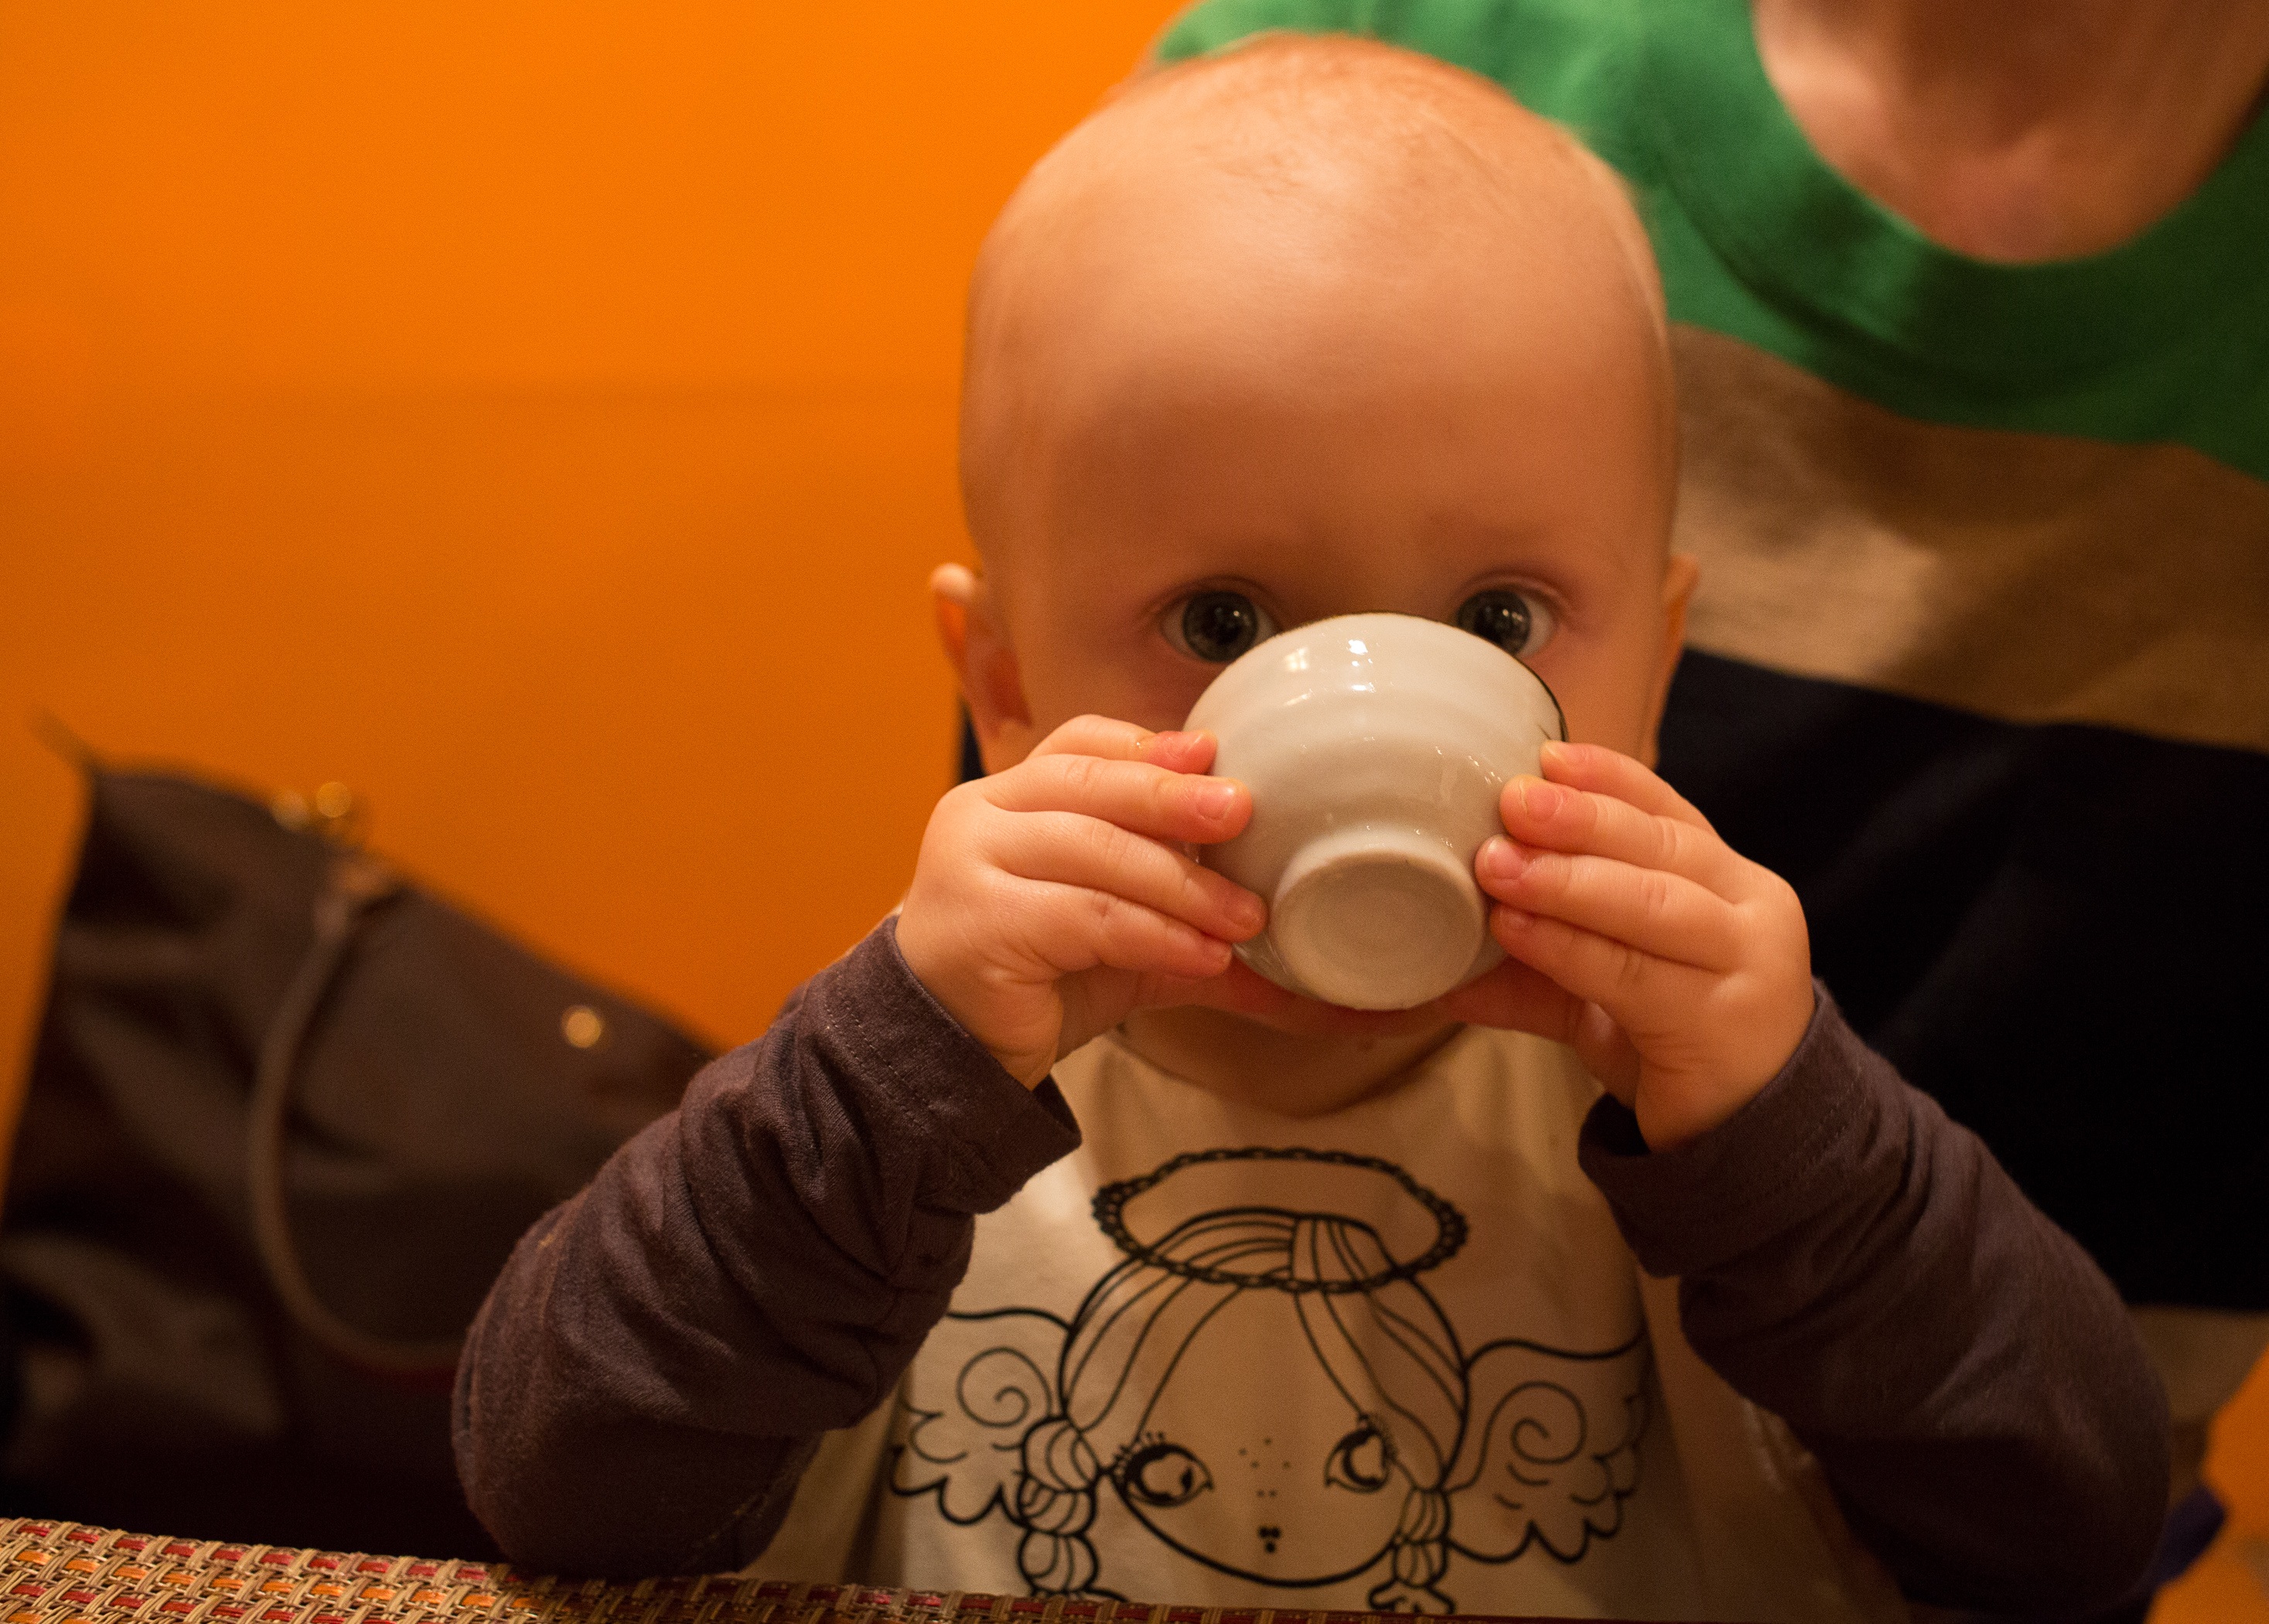
water, person, male, child, toy, facial expression, mouth, face, angel, nose, fun, infant, toddler, drinking, head, skin, organ, emotion, concentrated